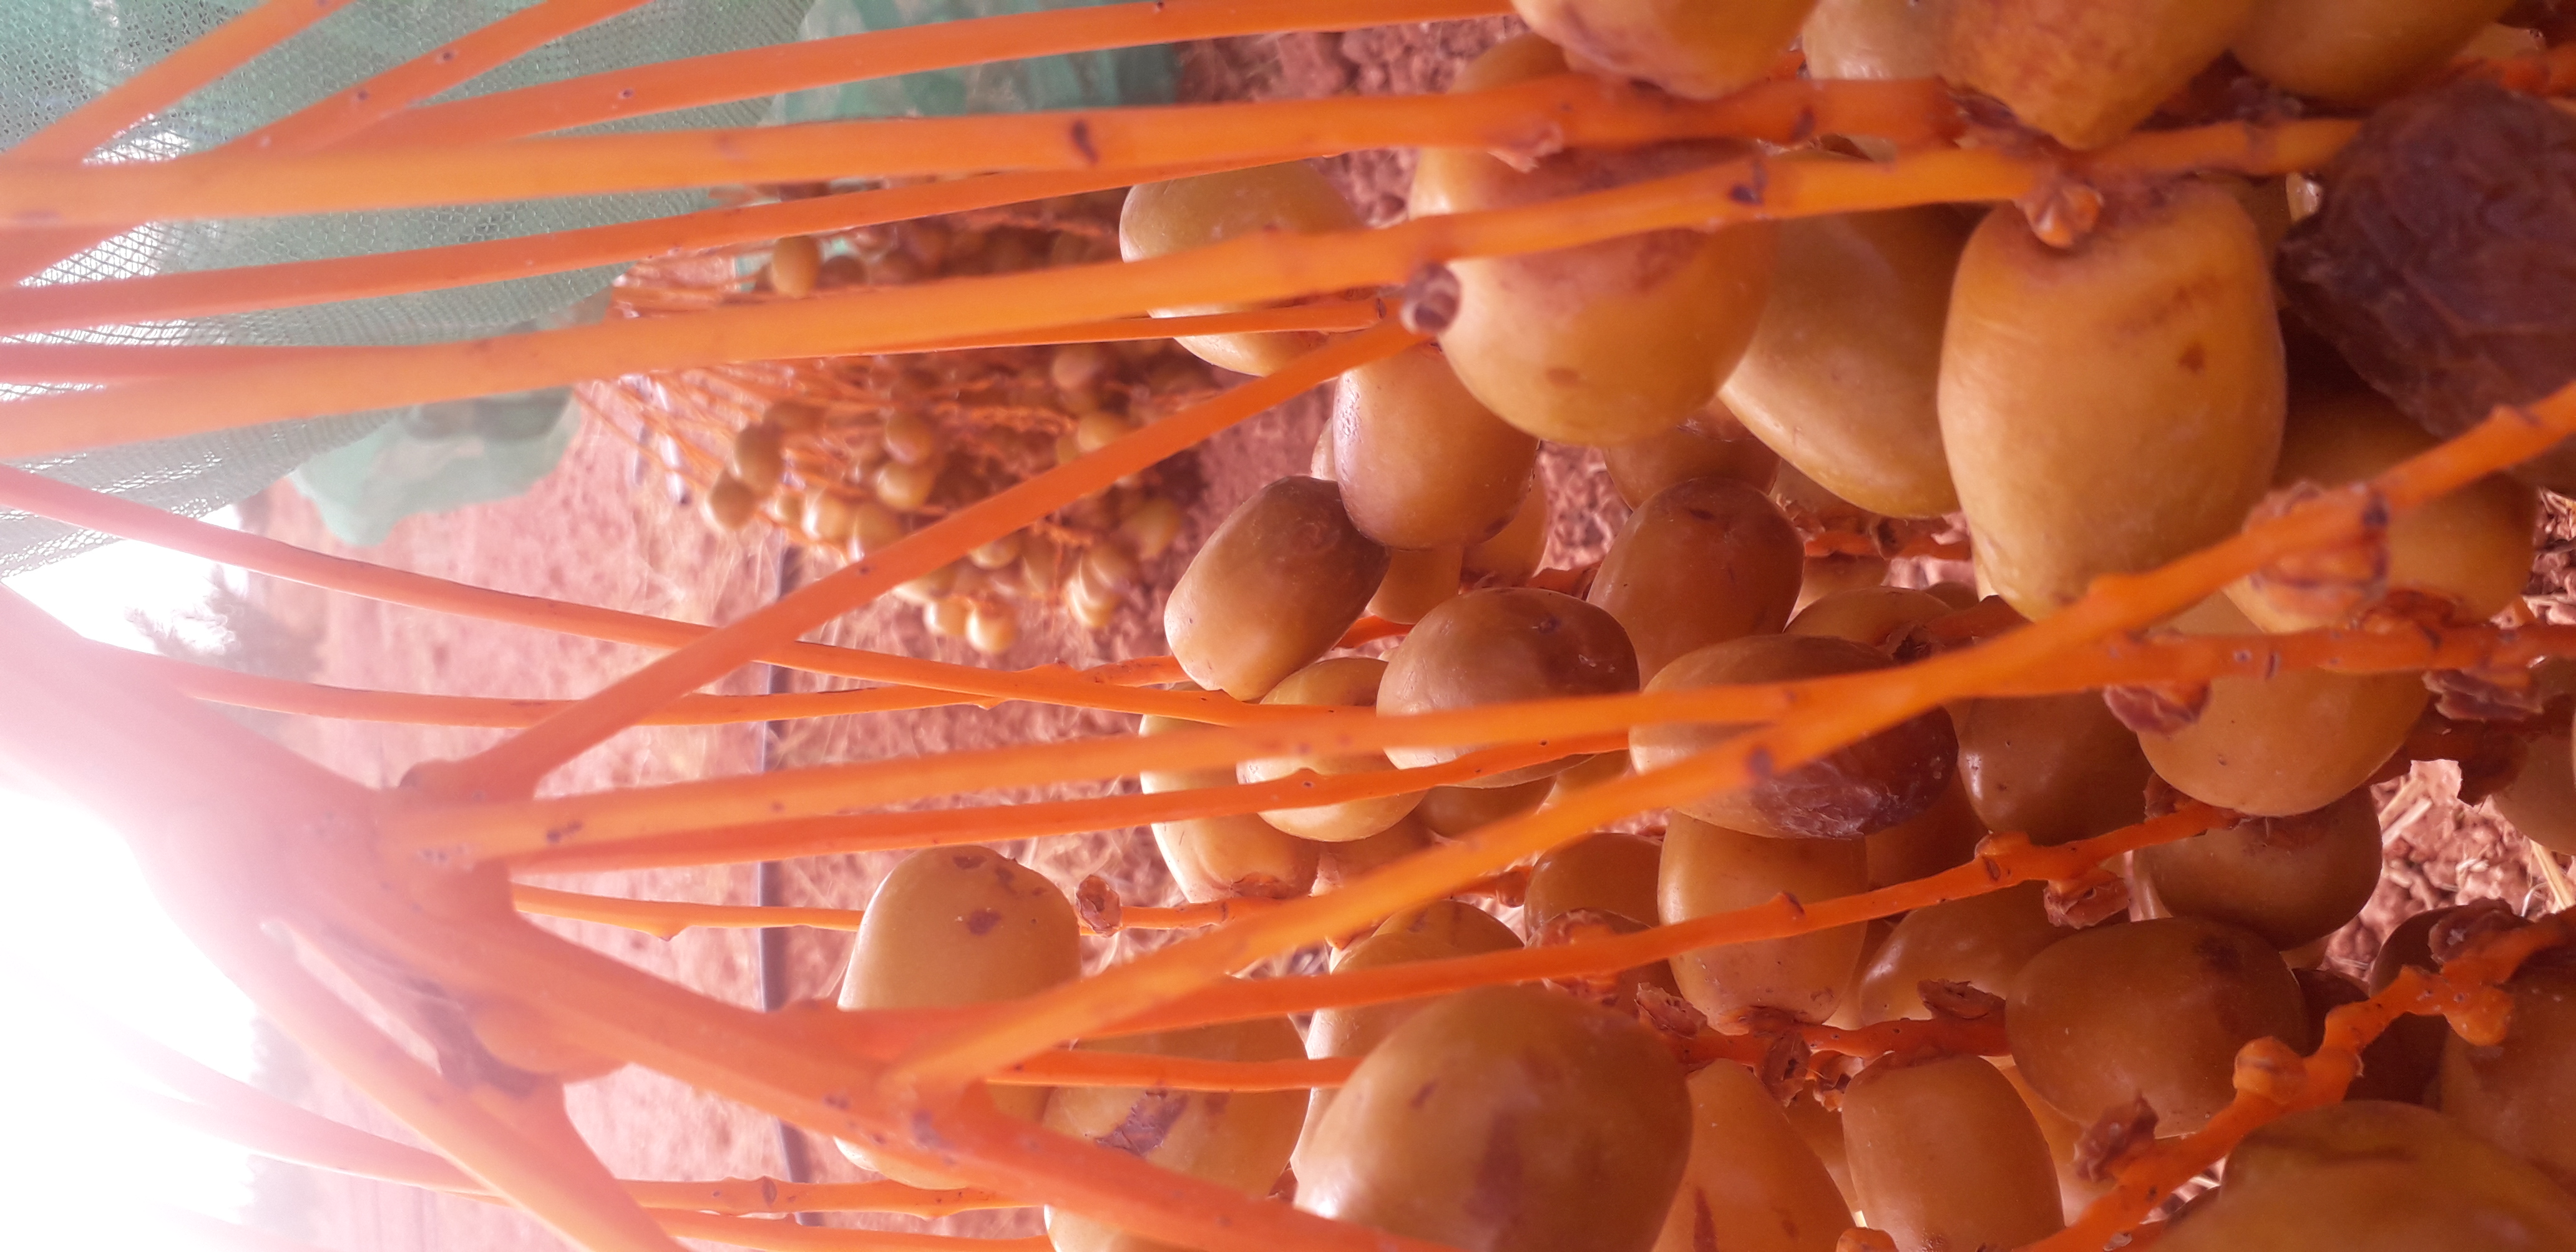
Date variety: Boufagous